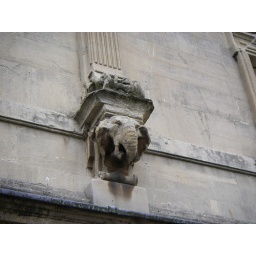
Close-up of an elephant (well, obviously) on the wall above the baths.